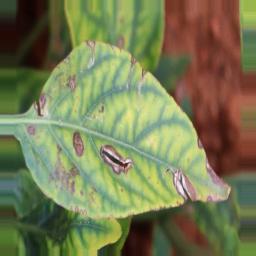
Label: nutritional